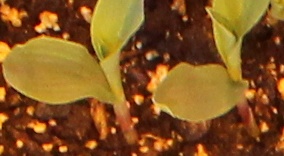
Label: Corn